Vagad

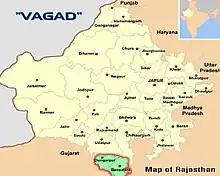
Vagad region consists of Dungarpur and Banswara districts.

It was an Adivasi Bhil stronghold until the Rajput Parmar invasion during the 11th century with their political center at Arthuna (in present-day Banswara district). Vagad as a different region separated from Mewar, and a branch of Guhilot Rajput ruled here